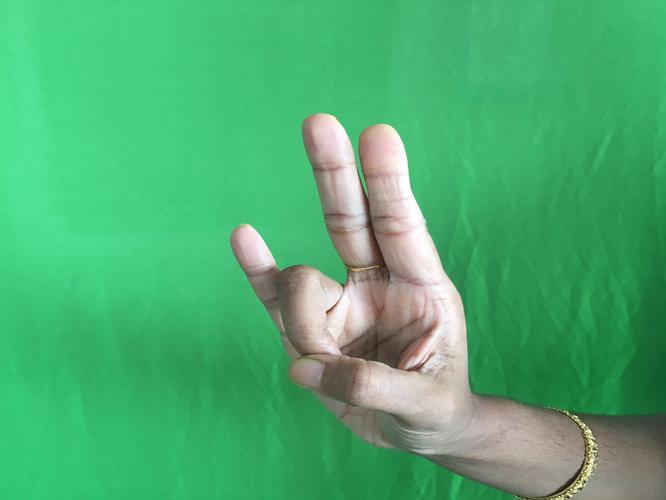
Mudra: Mayura
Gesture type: single_hand